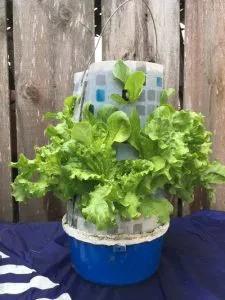
Mwanajamii anaejihusisha na bustani ndogondogo, amejipandia mboga za majani aina ya chainizi kwa kutumia mfumo wa kisasa usiofumia udongo; na tayari zimemea, zimestawi akisubiri zikomae vya kutosha na kuzitumia kwenye familia yake.